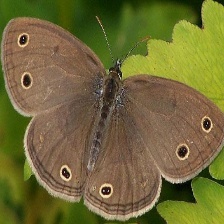
Species: WOOD SATYR
Butterfly family (ImageNet category): ringlet